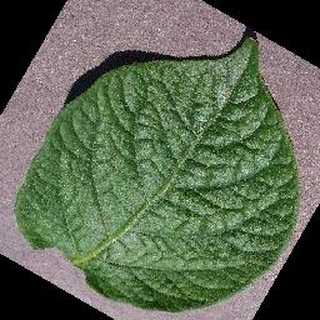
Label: healthy_potato